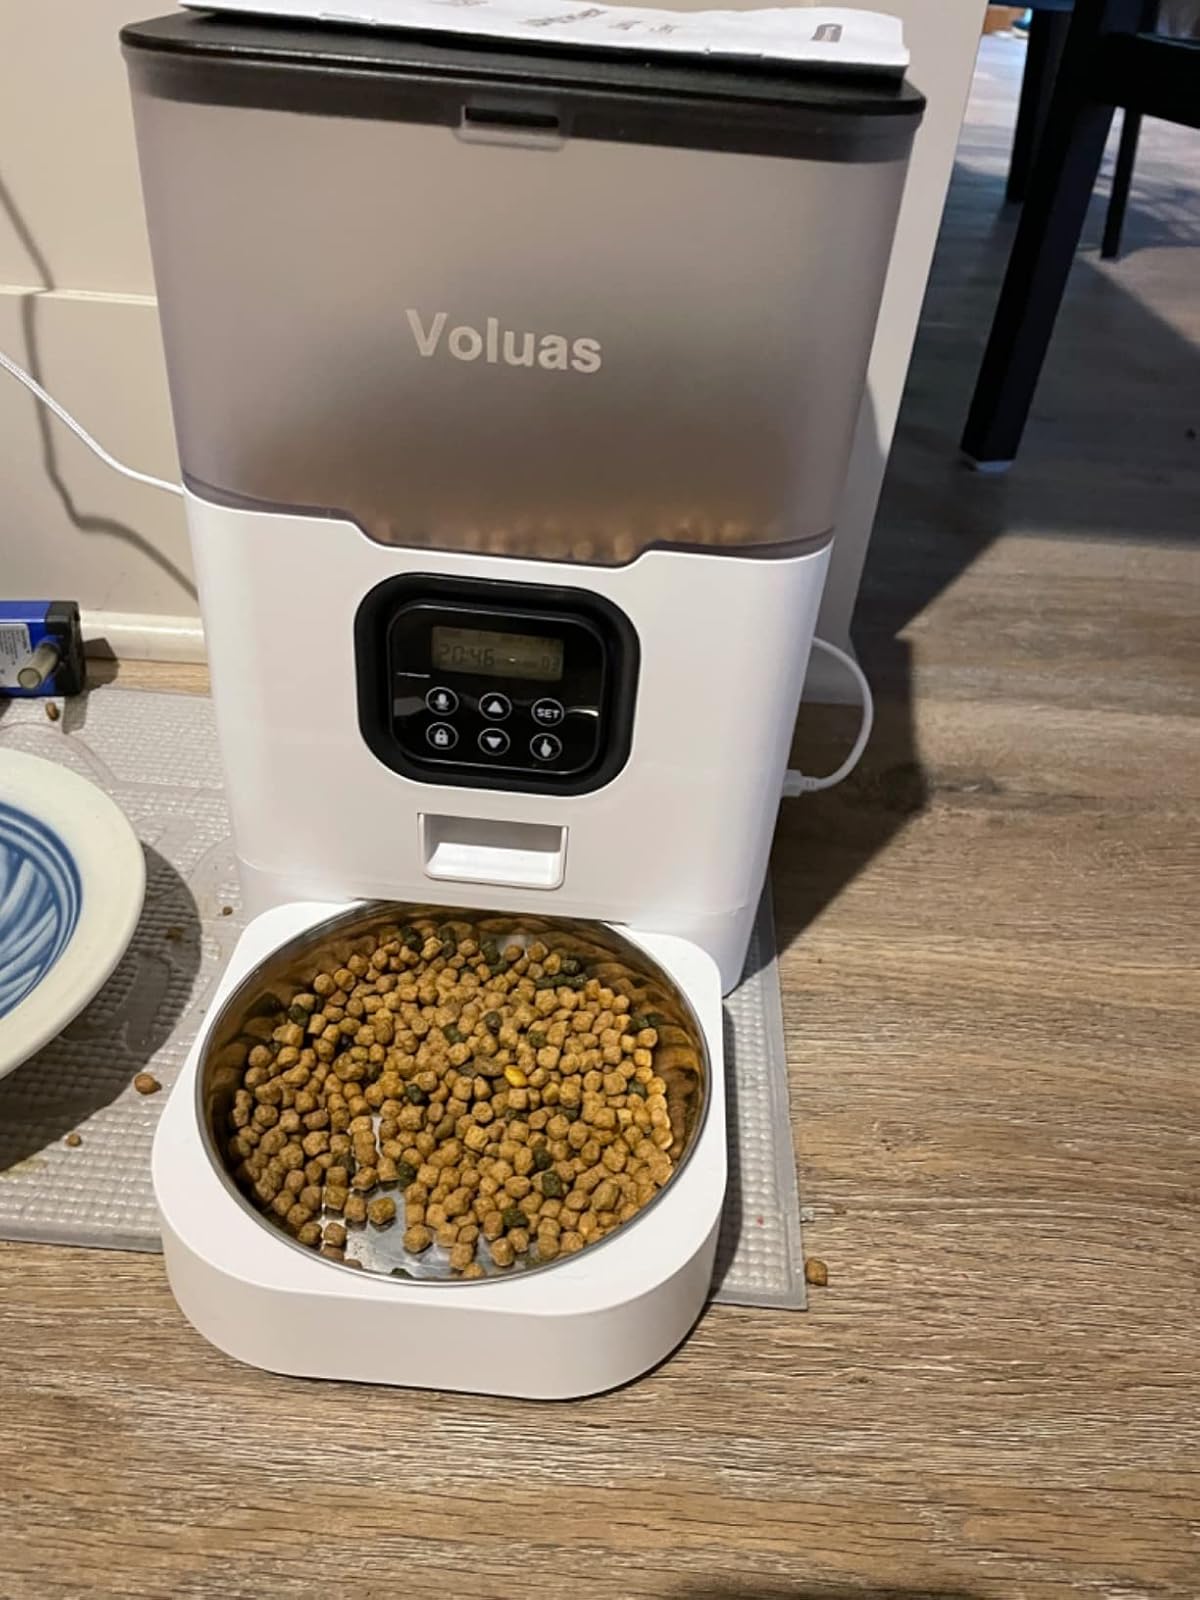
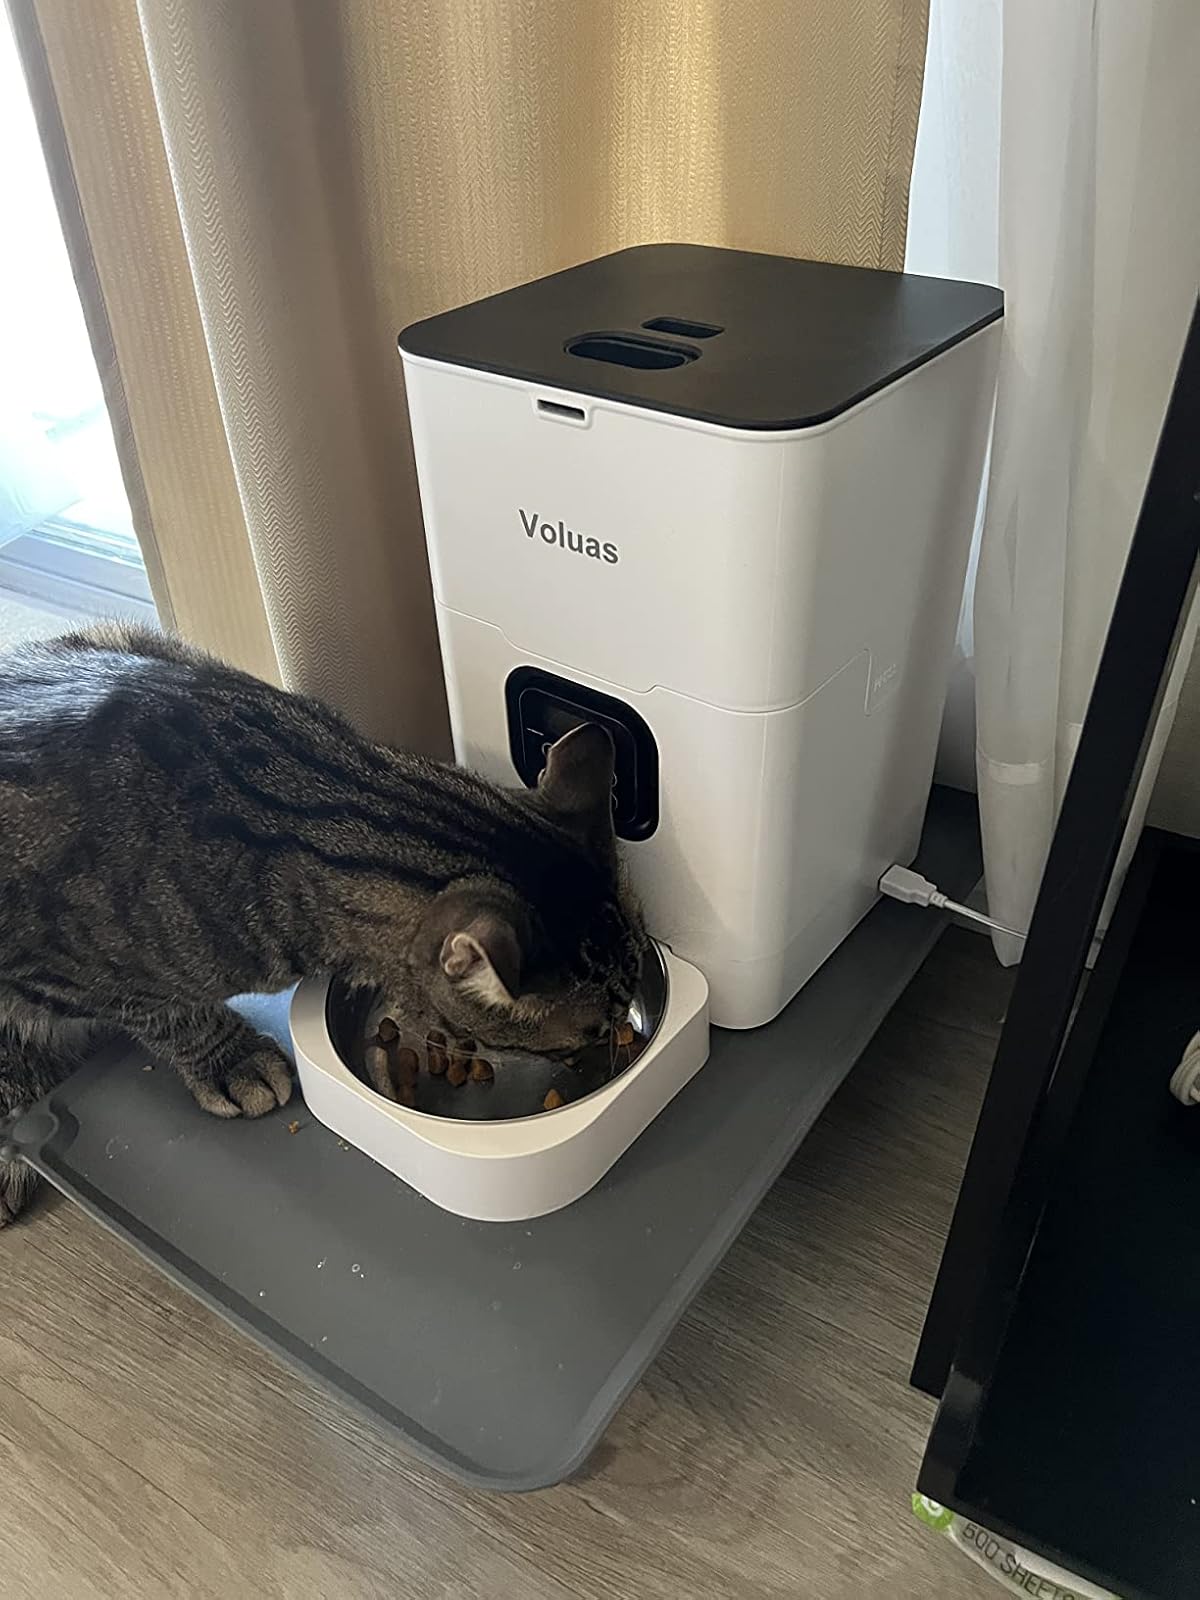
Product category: items_feeder
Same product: no